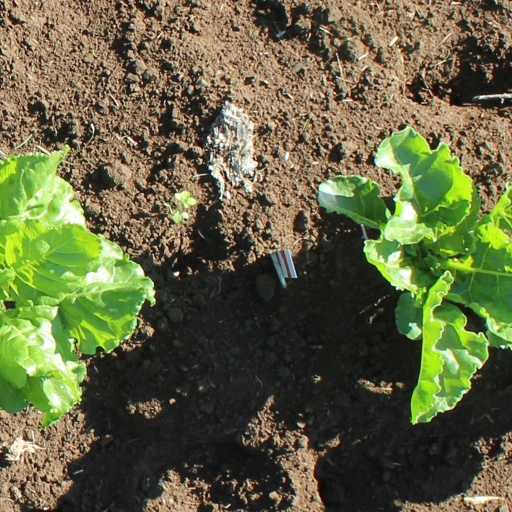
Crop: sugar beet